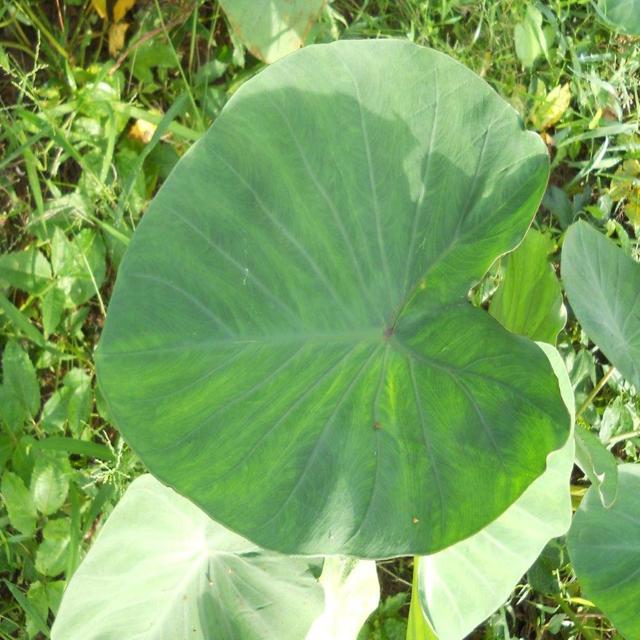
Label: Healthy